Anti-tank warfare

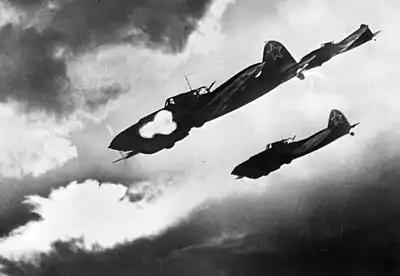
Soviet Ilyushin Il-2 planes with 23 mm cannons attacking a German tank column during the Battle of Kursk

Through the Cold War of 1947–1991, the United States, anti-tank weapons have also been upgraded in number and performance.